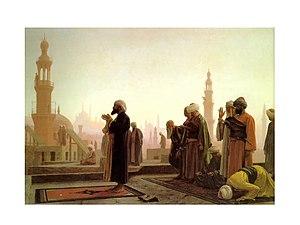
La Salat ou namaz désigne la prière islamique, second des cinq piliers de l'islam. Ce terme recouvre cependant un large ensemble de prières en islam, mais il est employé aussi spécifiquement pour les cinq prières rituelles quotidiennes, obligatoires pour le fidèle. Il s'agit donc des prières que l'on peut qualifier de canoniques, par opposition aux prières surérogatoires.